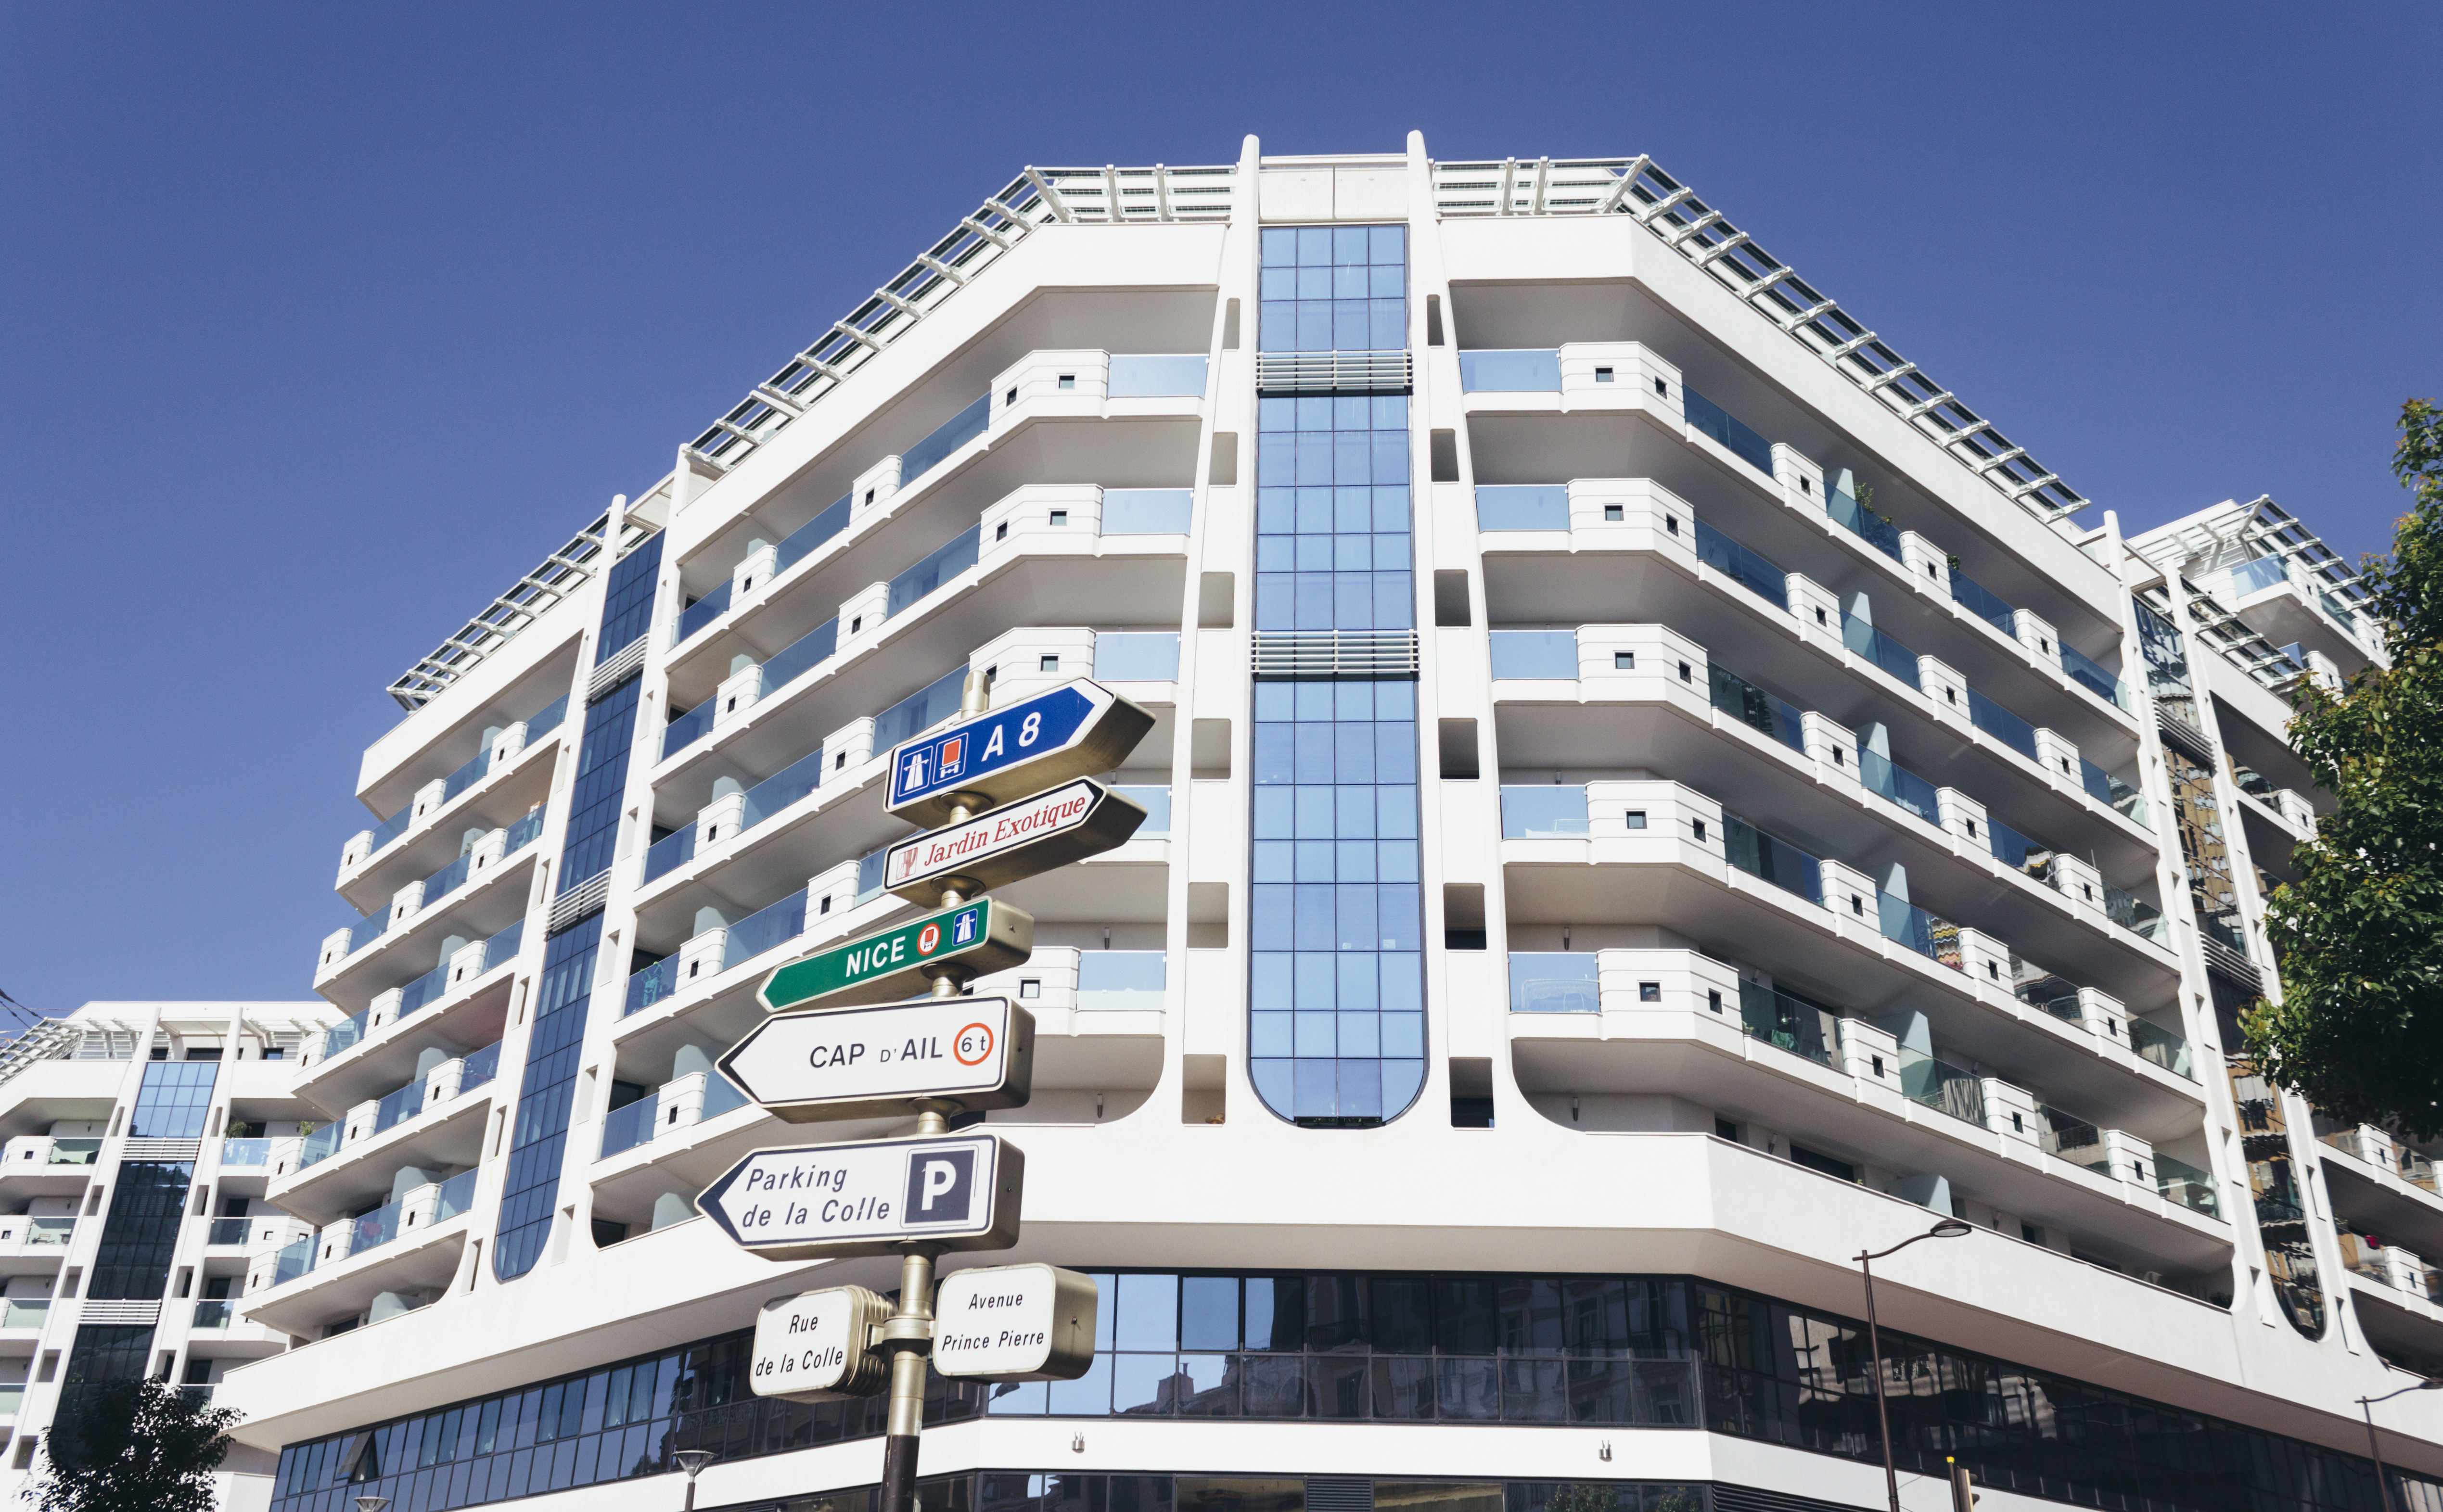
architecture, building, plaza, facade, property, apartment, tower block, balconies, signs, commercial building, headquarters, condominium, neighbourhood, real estate, residential area, mixed use